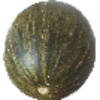
Label: melon_piel_de_sapo